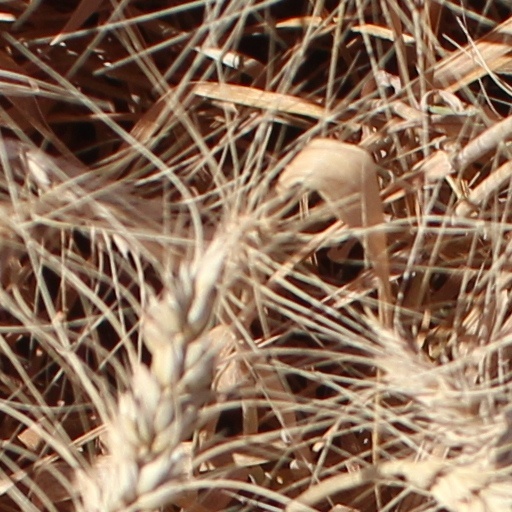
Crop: wheat